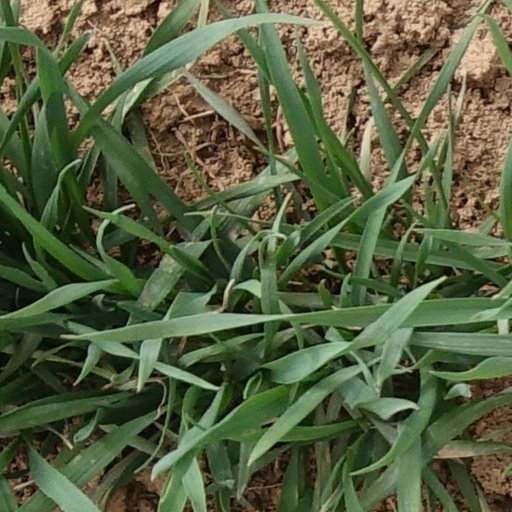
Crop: wheat